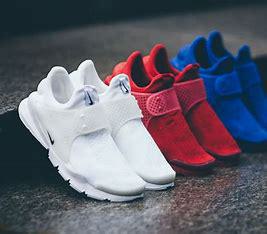
Brand: Nike
Model: Sock Dart